Sekou Doumbouya

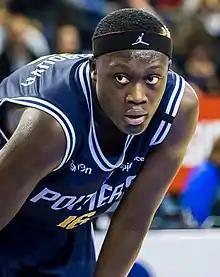
Doumbouya with Poitiers in March 2017

On 26 August 2016, at age 15, Doumbouya signed his first professional contract with Poitiers Basket 86 of the LNB Pro B, the second-tier French league. At the time, he revealed his hopes to play in the National Basketball Association (NBA) within the following three years. In the season, Doumbouya saw regular playing time despite his lack of experience, being coached by Ruddy Nelhomme and playing alongside veterans like . While with Poitiers, he attended private school to work towards his diploma, and tried to model the focus he saw in former NBA player Michael Jordan with the help of a sports psychologist. On 17 September 2016, Doumbouya made his professional debut, playing 13 minutes in an LNB Pro B Leaders Cup victory over Boulazac. In his first Pro B season game on 14 October 2016, he scored two points in six minutes off the bench against Étoile Charleville-Mézières. He scored double figures for the first time on 20 January 2017, in an 81–63 loss to Fos Provence, posting a team-high 16 points on 7-of-11 shooting. In his next game, a defeat to Lille Métropole, Doumbouya scored a season-high 21 points and nine rebounds, shooting 3-of-3 from the three-point line. He finished the season averaging 6.8 points, 3.3 rebounds, and 0.8 assists in 16.9 minutes per game.